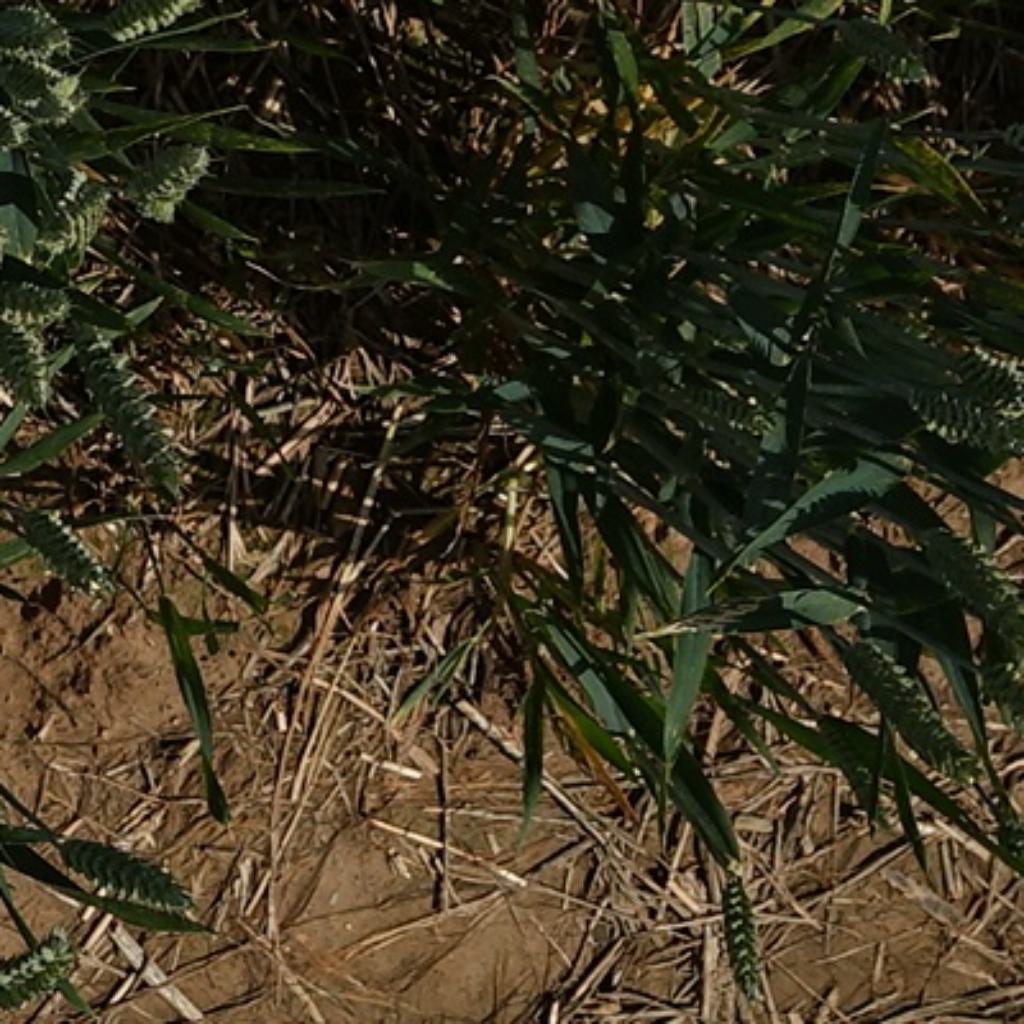
Country: France
Location: VLB
Wheat development stage: Filling